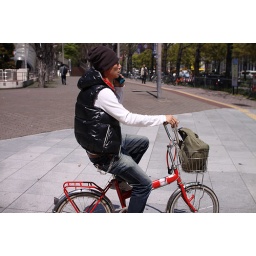
handy phone in the left hand , cigarette in the right hand, and small wheel bike